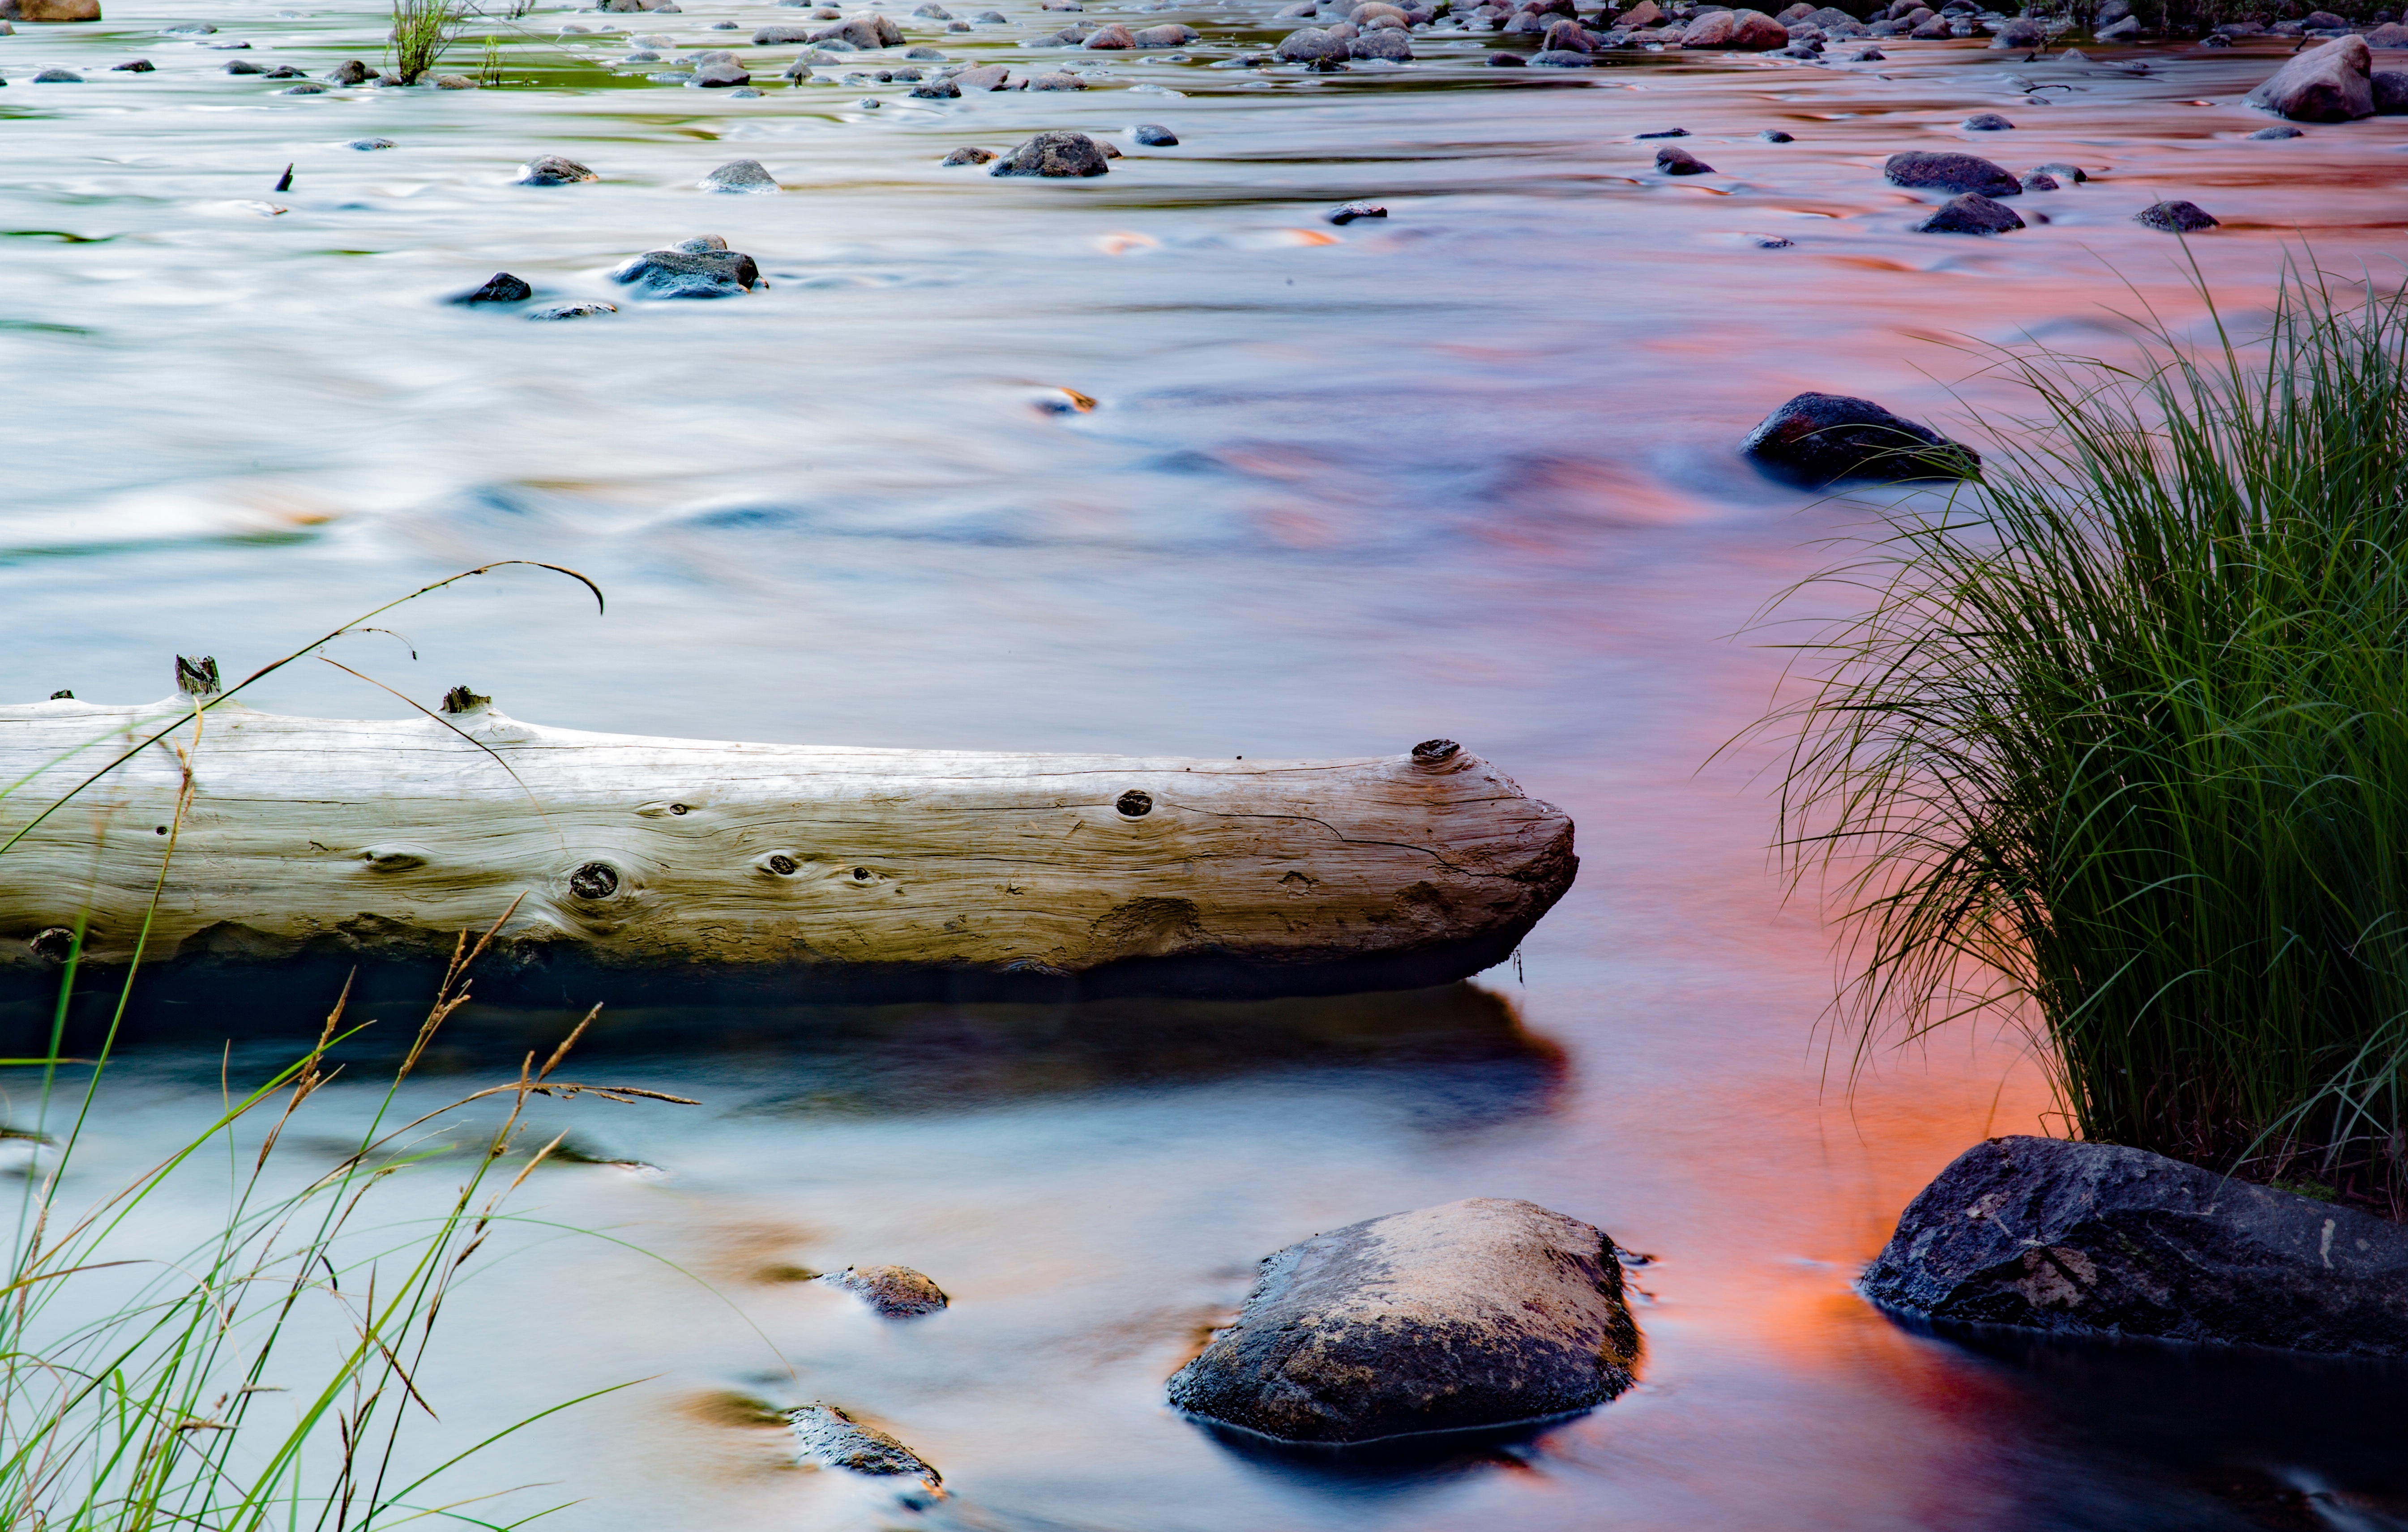
beach, landscape, sea, coast, tree, water, nature, sand, rock, ocean, sunset, sunlight, morning, shore, wave, river, reflection, bay, material, body of water, wetland, habitat, natural environment